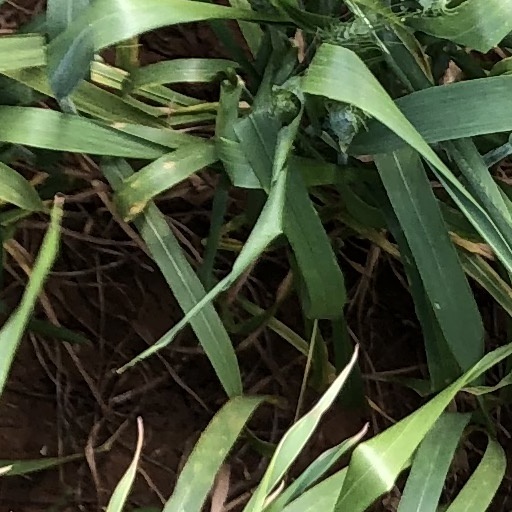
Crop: wheat